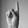
ASL letter: K